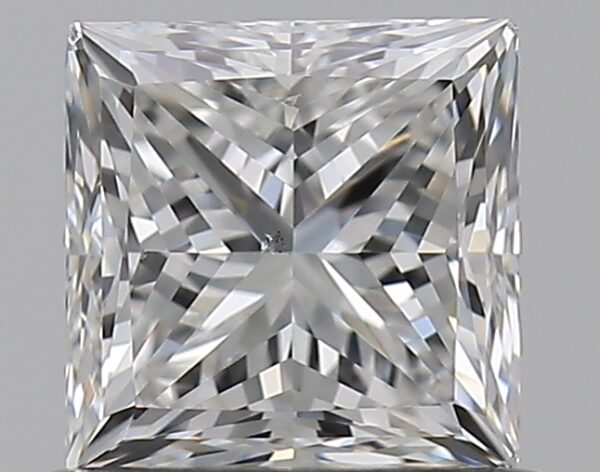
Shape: princess
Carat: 0.7
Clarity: VS2
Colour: G
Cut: VG
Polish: EX
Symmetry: VG
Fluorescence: F
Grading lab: GIA
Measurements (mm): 4.76 x 4.71 x 3.54